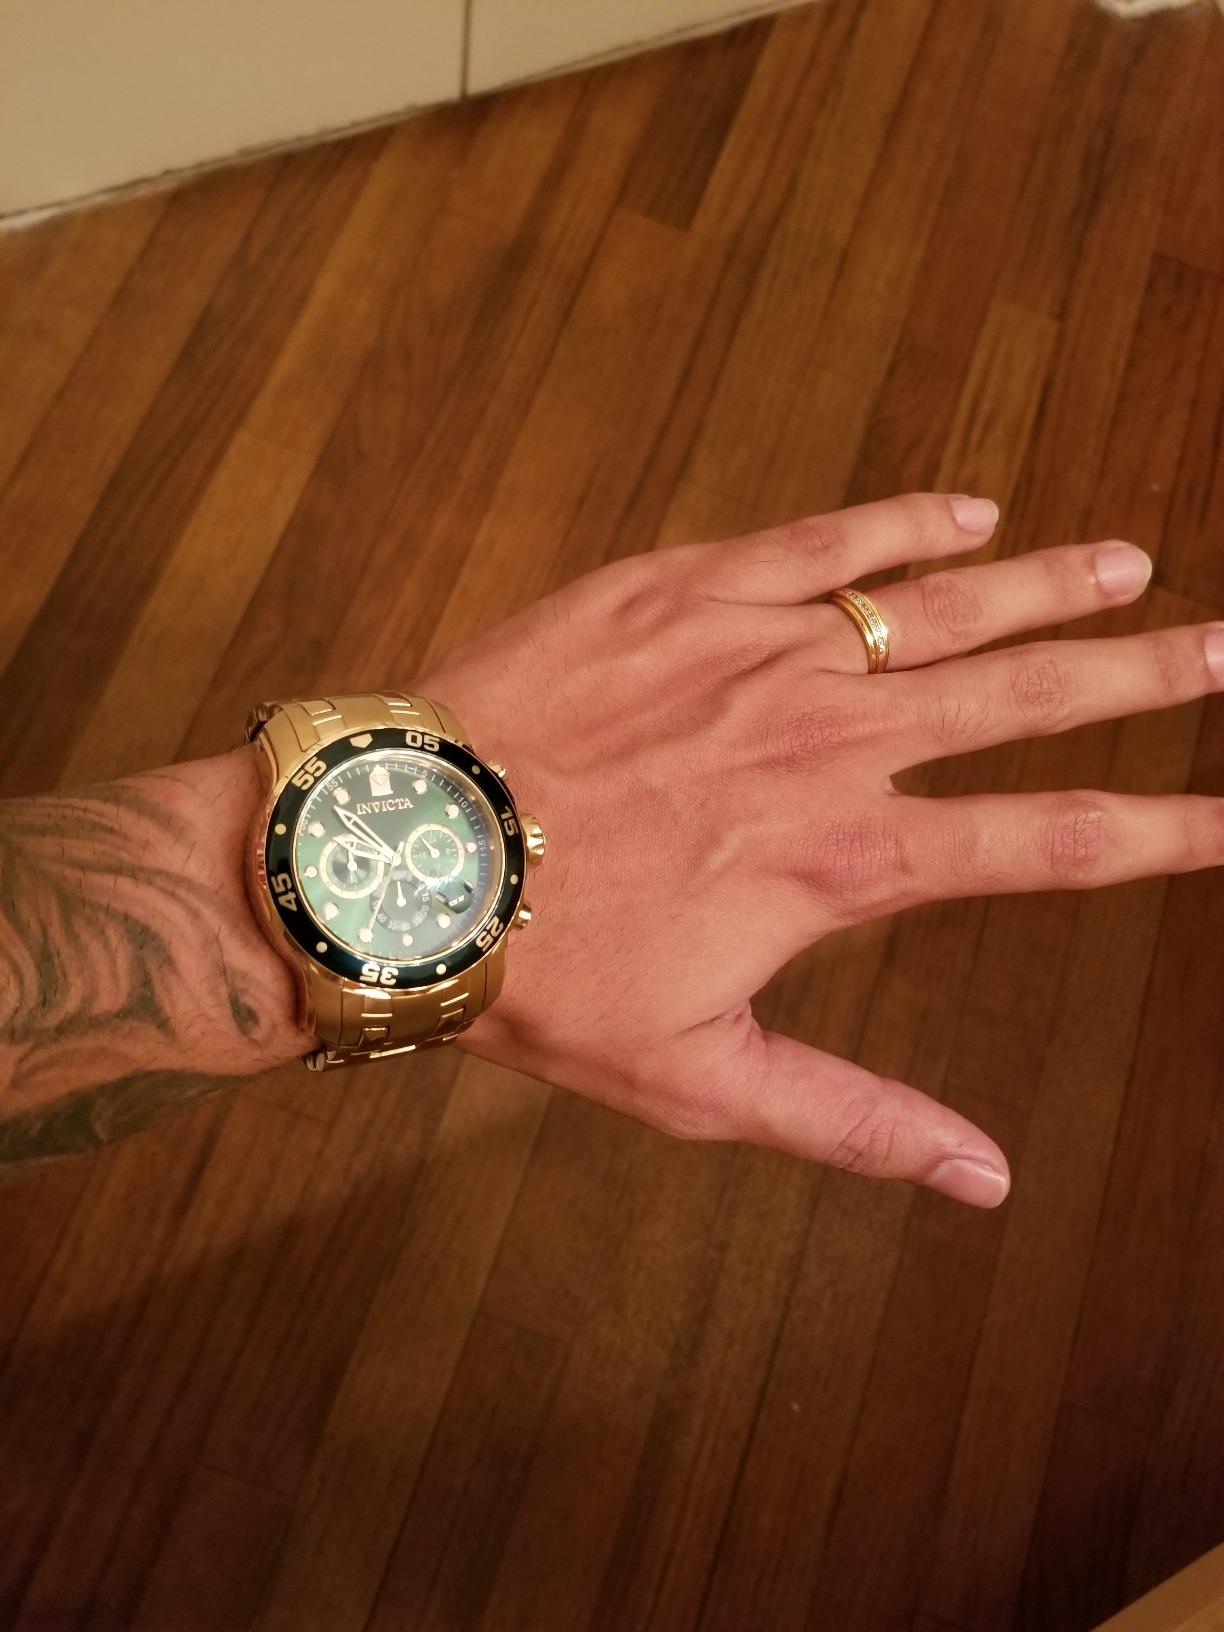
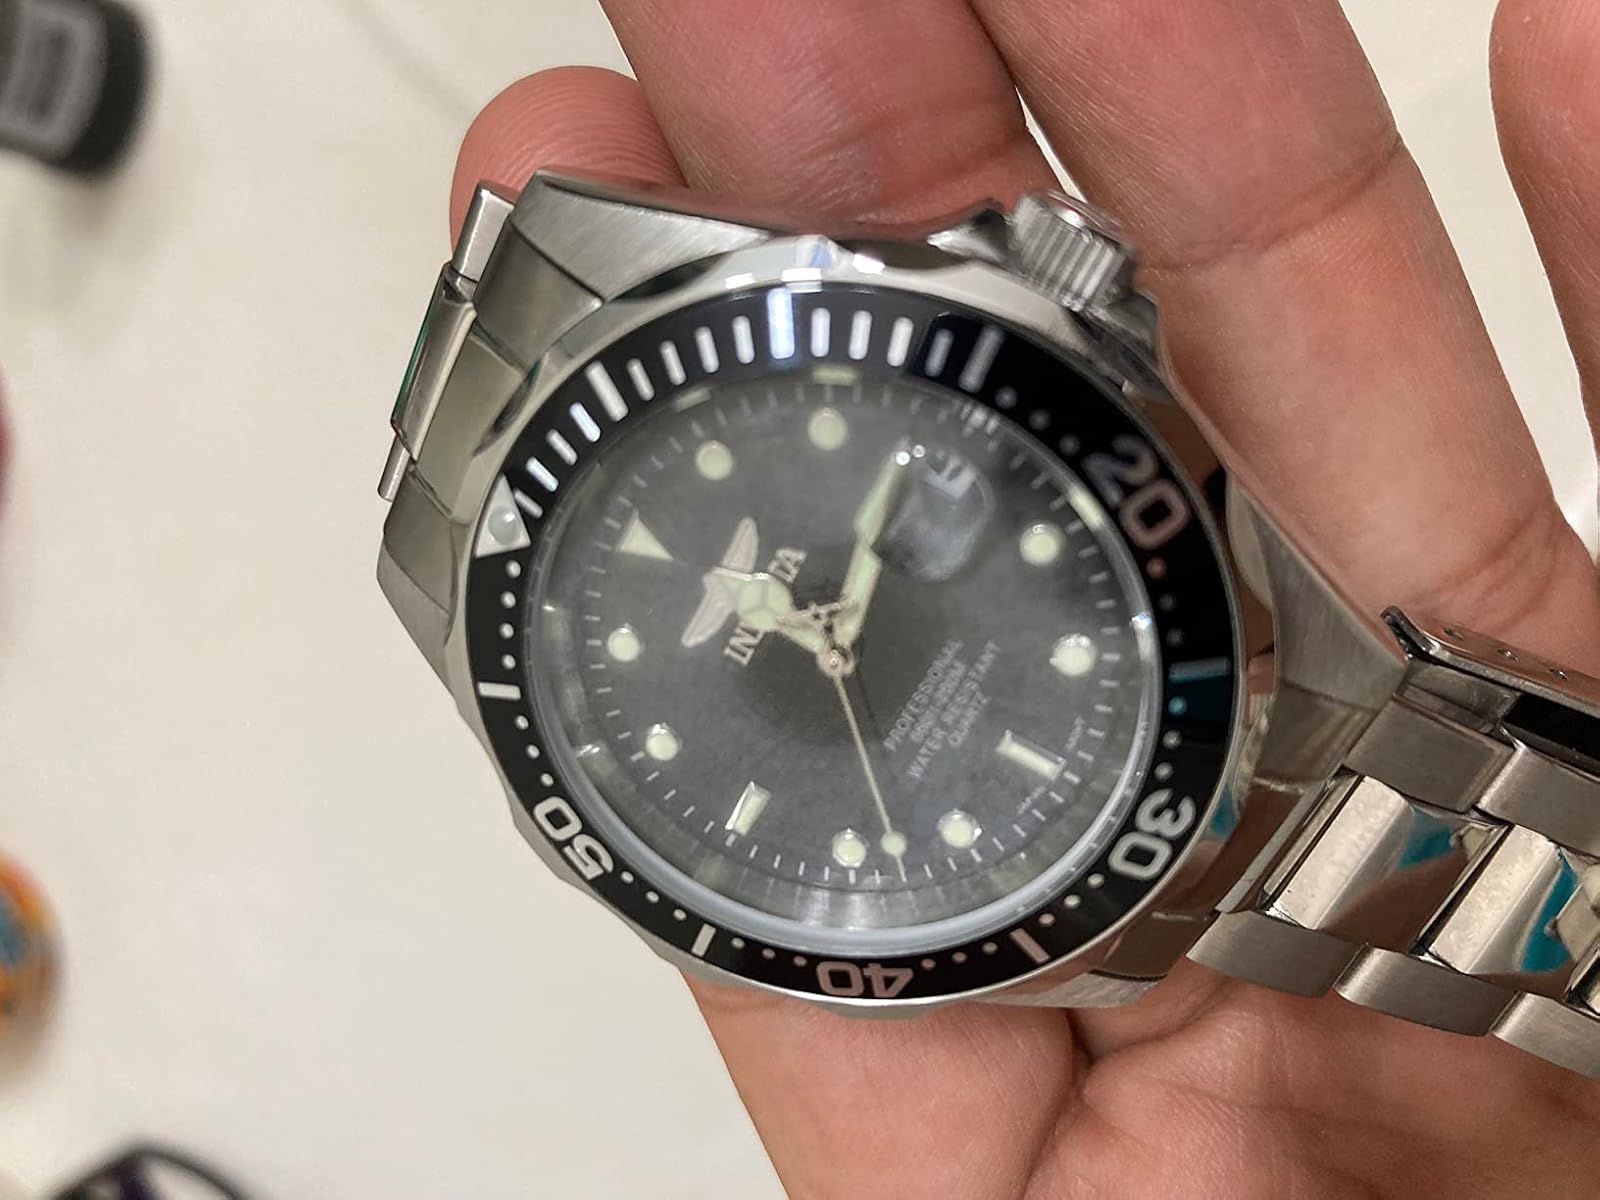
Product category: accessories_watch
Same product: no